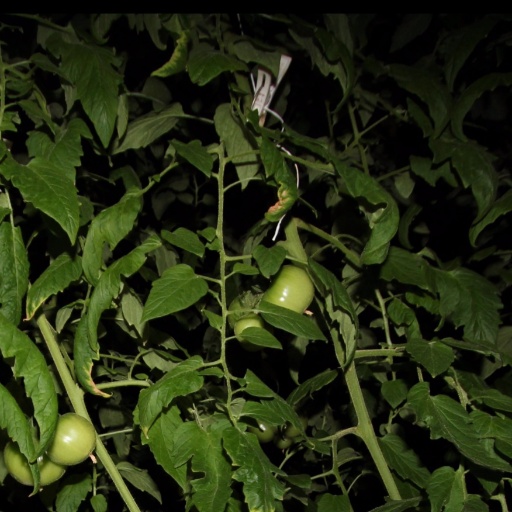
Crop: tomato